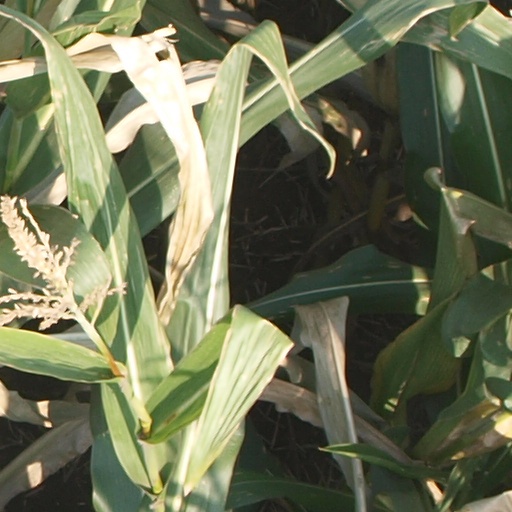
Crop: maize; corn